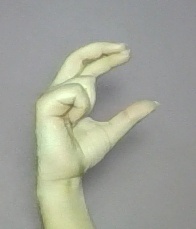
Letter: thal